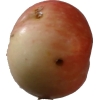
Label: Apple 10